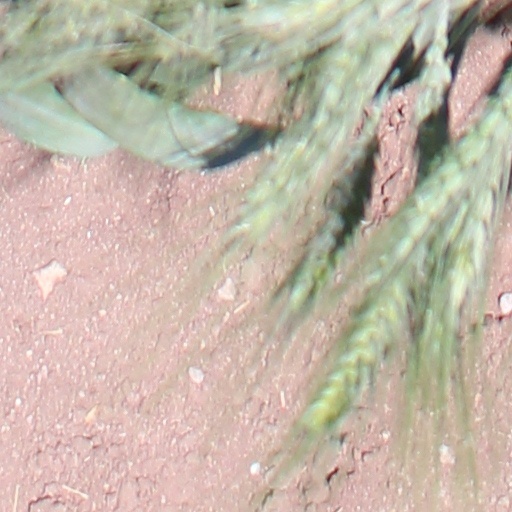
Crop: wheat